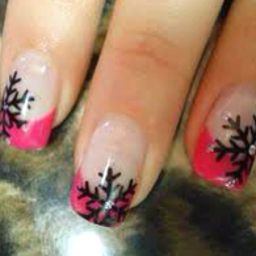
pink & black is always a favorite of mine